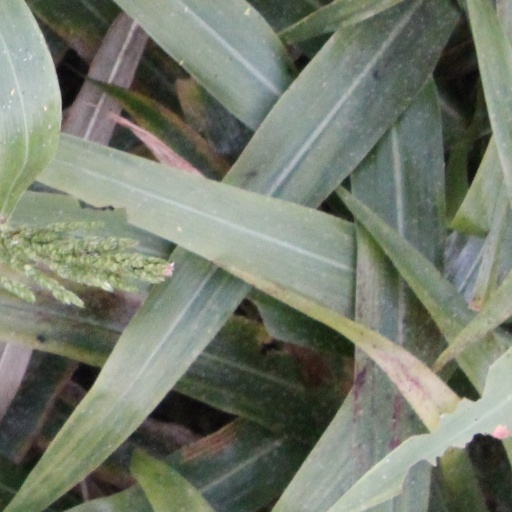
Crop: sorghum